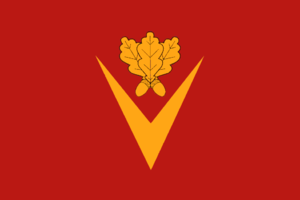
Borissoglebsk est une ville de l'oblast de Voronej, en Russie, et le centre administratif du raïon de Borissoglebsk. Sa population s'élevait à 62 669 habitants en 2017.